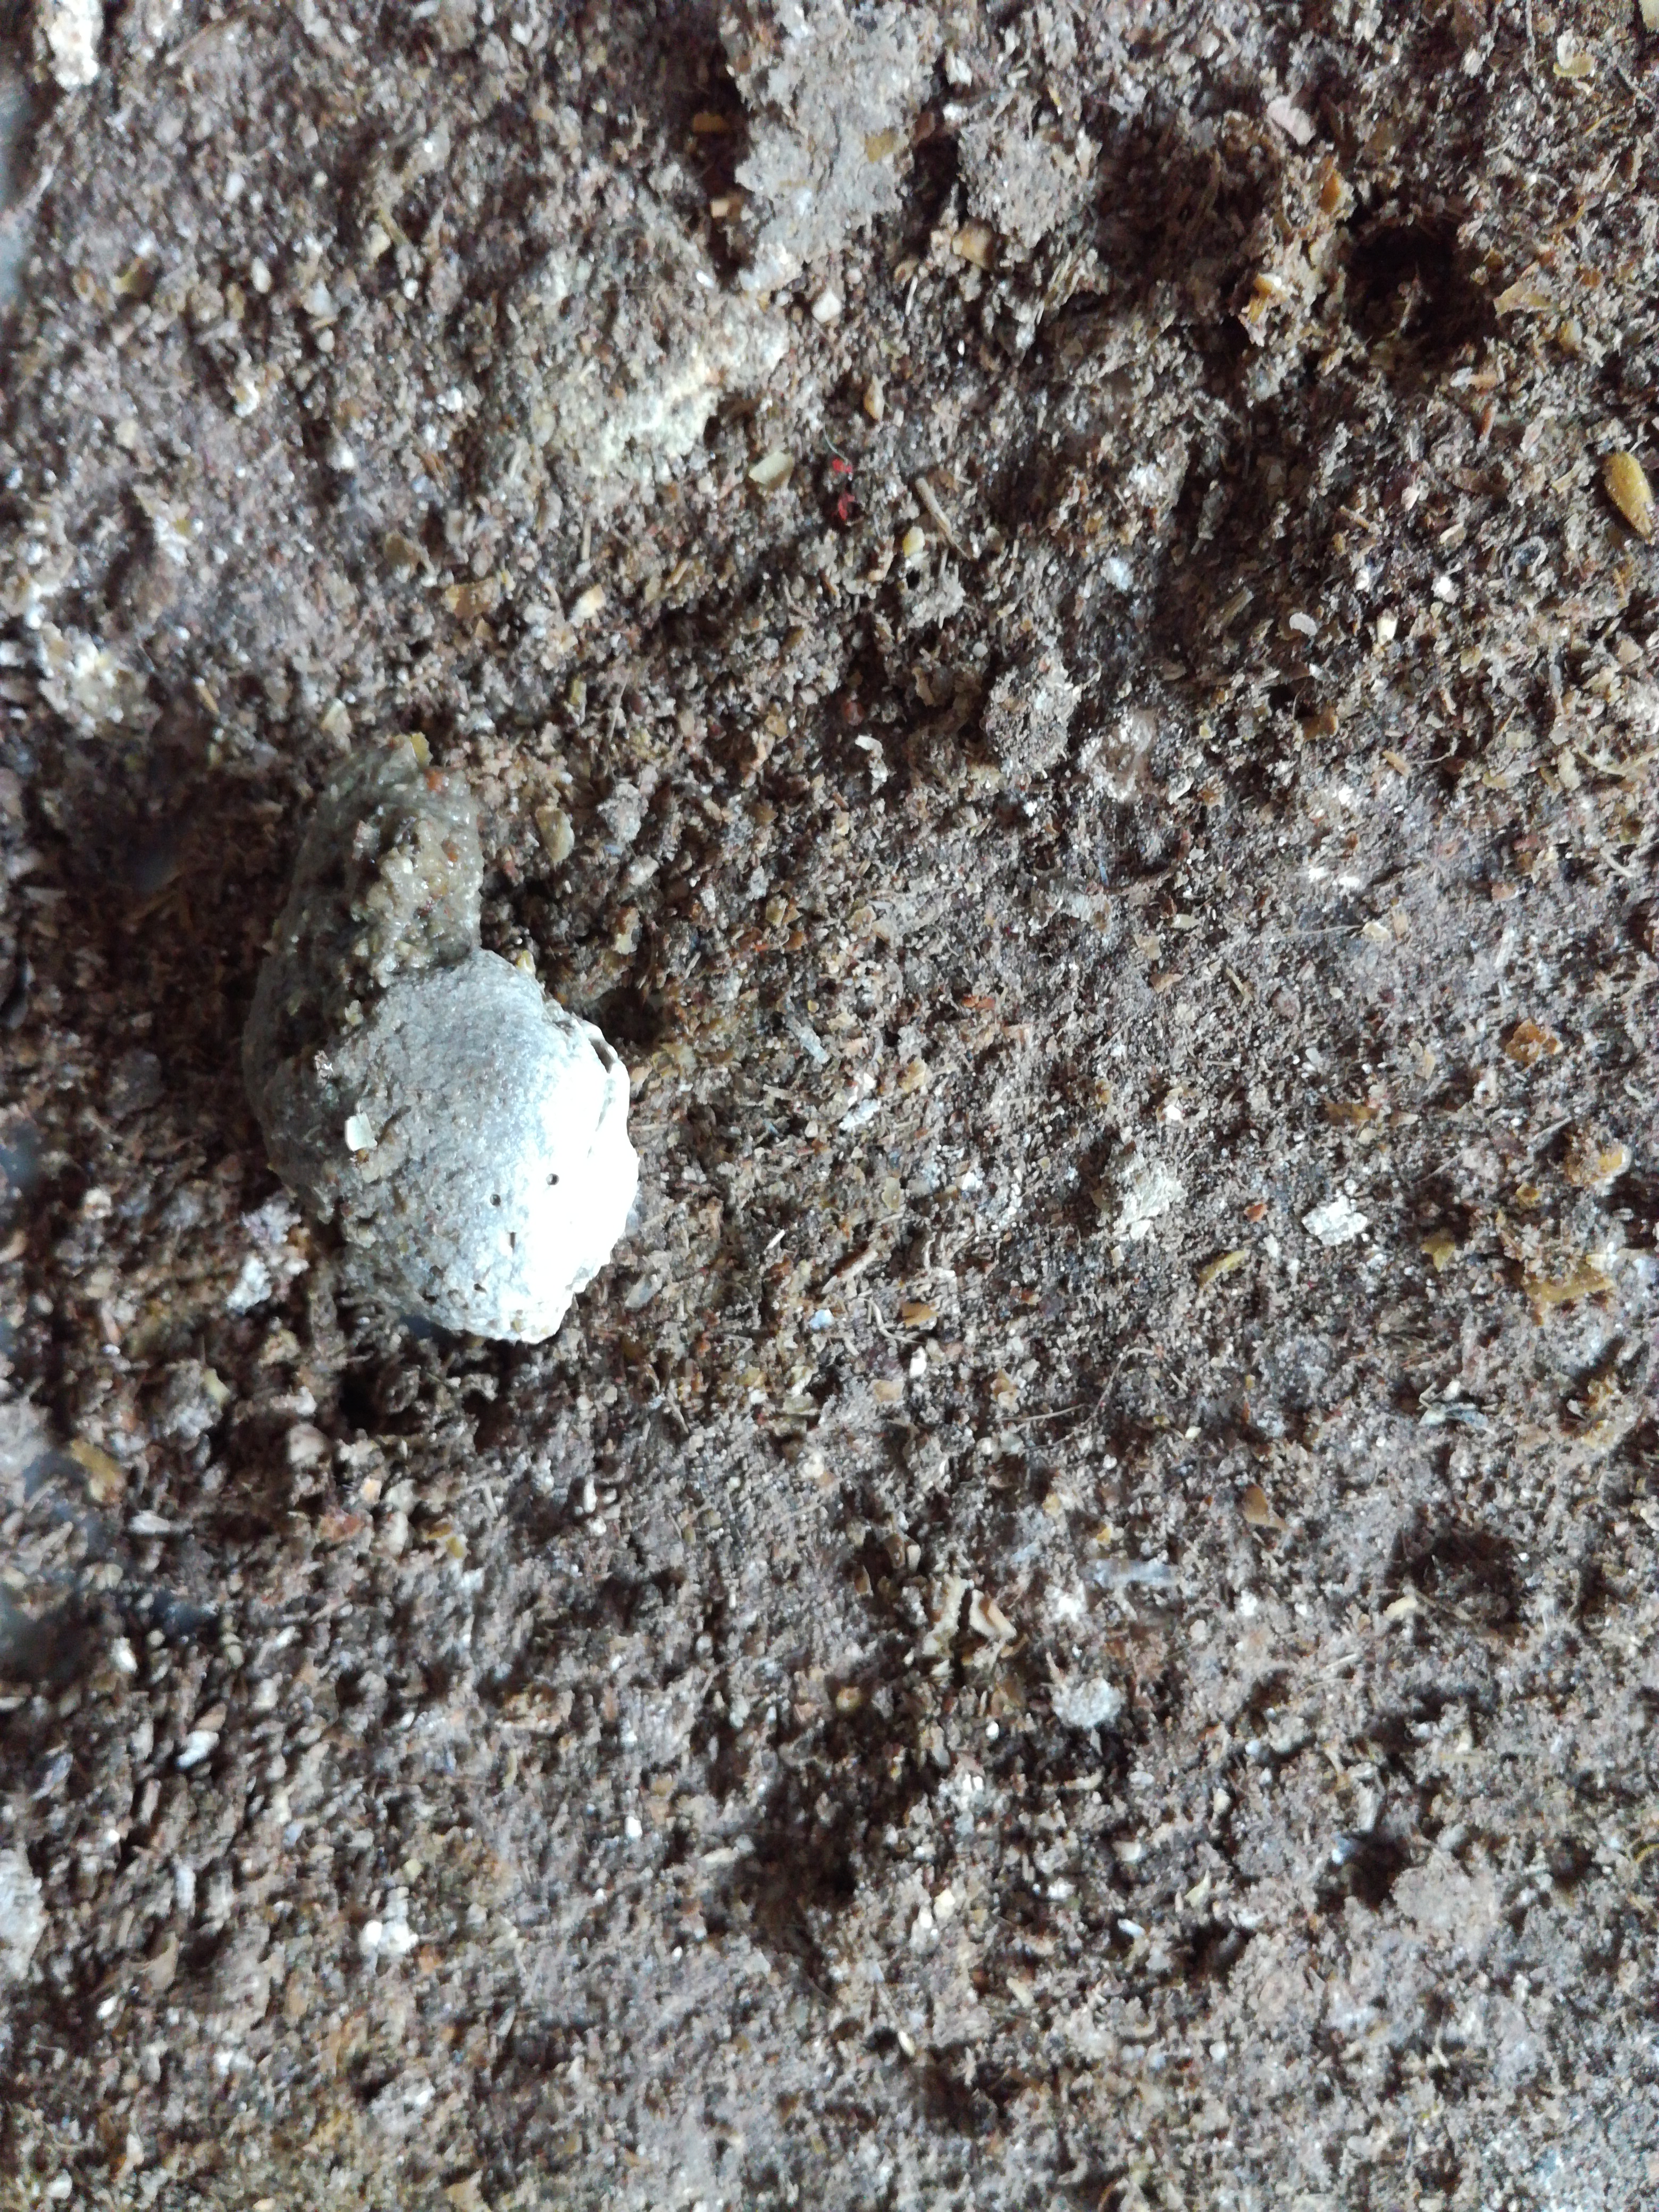
PCR-confirmed diagnosis: Salmonella